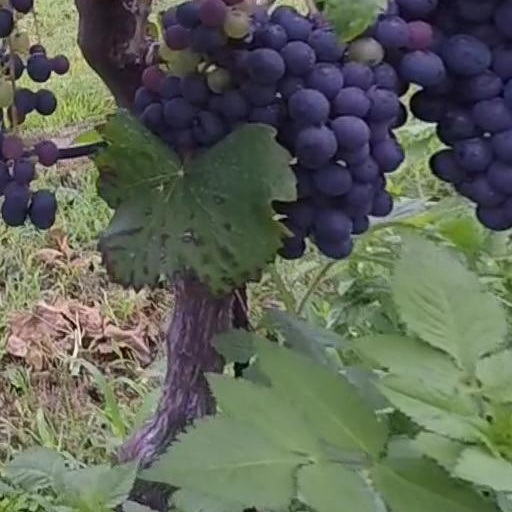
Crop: grape